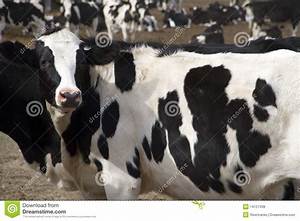
Label: cow